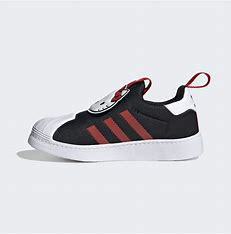
Brand: adidas
Model: originals BP Adidas Originals Superstar 360 C